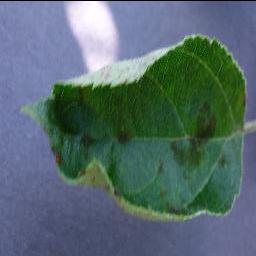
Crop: apple
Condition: scab